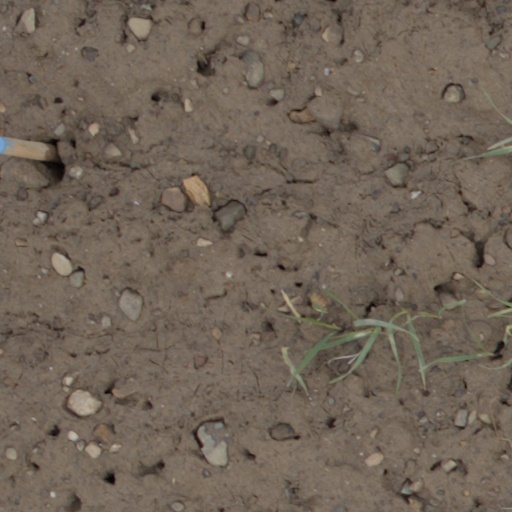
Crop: wheat